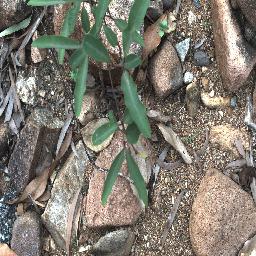
Label: rubber_vine